List of USM Alger managers

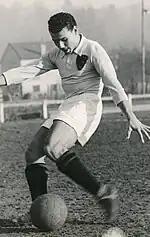
Abdelaziz Ben Tifour After independence he led the team to win the first title as a player and coach at the same time.

Union sportive de la médina d'Alger is a professional football club based in Algiers, Algeria, which plays in Algerian Ligue Professionnelle 1.